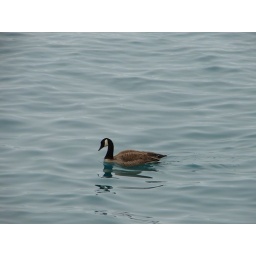
You know its a lake and not a sea/ocean when you see geese in the water